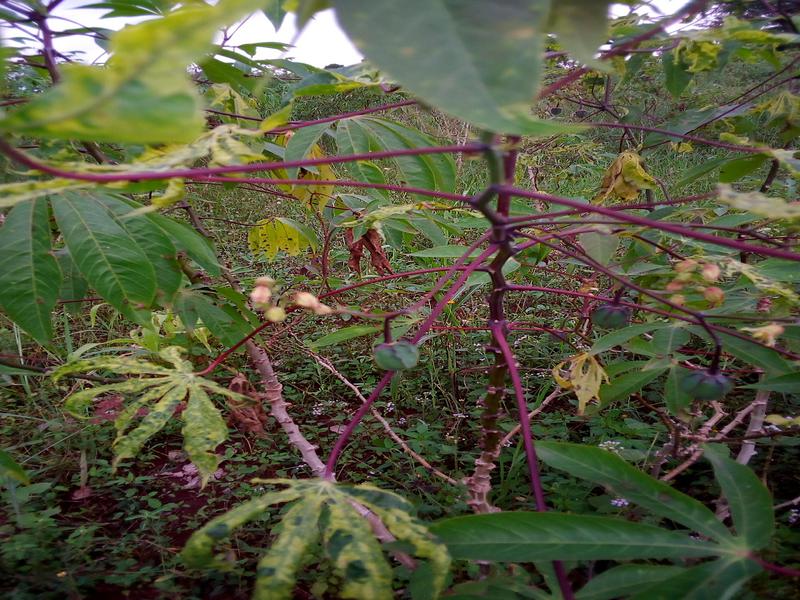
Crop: cassava
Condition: mosaic_disease